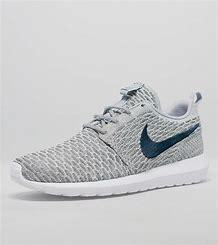
Brand: Nike
Model: Roshe One